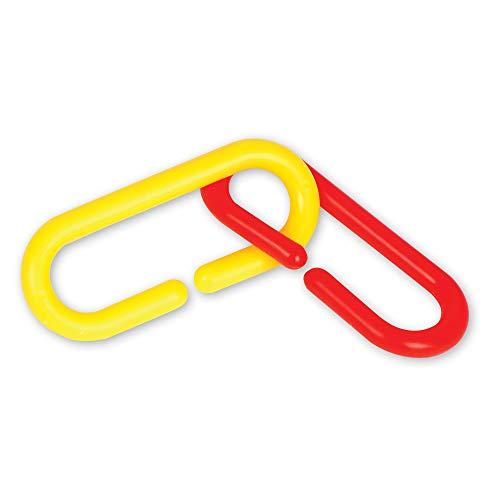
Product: Learning Resources Link 'N' Learn Links, Bucket of 500 Assorted Color Links, Ages 3+
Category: Toys & Games | Learning & Education | Counting & Math Toys
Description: Includes 500 links in 4 colors, activity guide, and storage bucket.
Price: $16.29
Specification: ProductDimensions:5.8x5.8x6inches|ItemWeight:1.1pounds|ShippingWeight:1.25pounds(Viewshippingratesandpolicies)|ASIN:B000QDTWF0|Itemmodelnumber:LER0257|Manufacturerrecommendedage:36months-10years